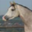
Label: horse